Australian rules football in the United States

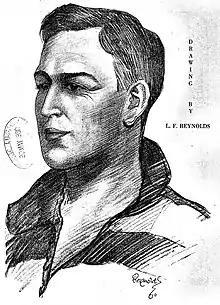
Sketch of Carji Greeves (1930) who attempted to reintroduce the game at Stanford University while coaching American Football at UCLA

In 1913, the Americans once again toured with a new group, and had planned a series of around 40 matches, however with funding for only 12 in the touring party, there was not enough of them to field a full team of 22. This time they visited Western Australia, South Australia, Victoria and Tasmania. The Young Australia League once again hosted the American side, however the WAFL, facing backlash from the AFC, began to distance itself from the venture and withdrew financial commitment to the tour. Though media interest for the tour was scant, they did play matches against local sides, including one in Broken Hill, and at Norwood Oval in Adelaide. In November, 1913, they arrived in Melbourne on the Loongana. When asked of how the game in America was faring, the group cited the biggest challenges to its survival being access to fields and funding.